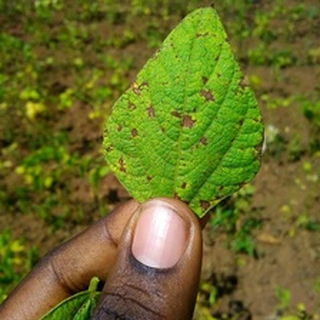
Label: bean_angular_leaf_spot